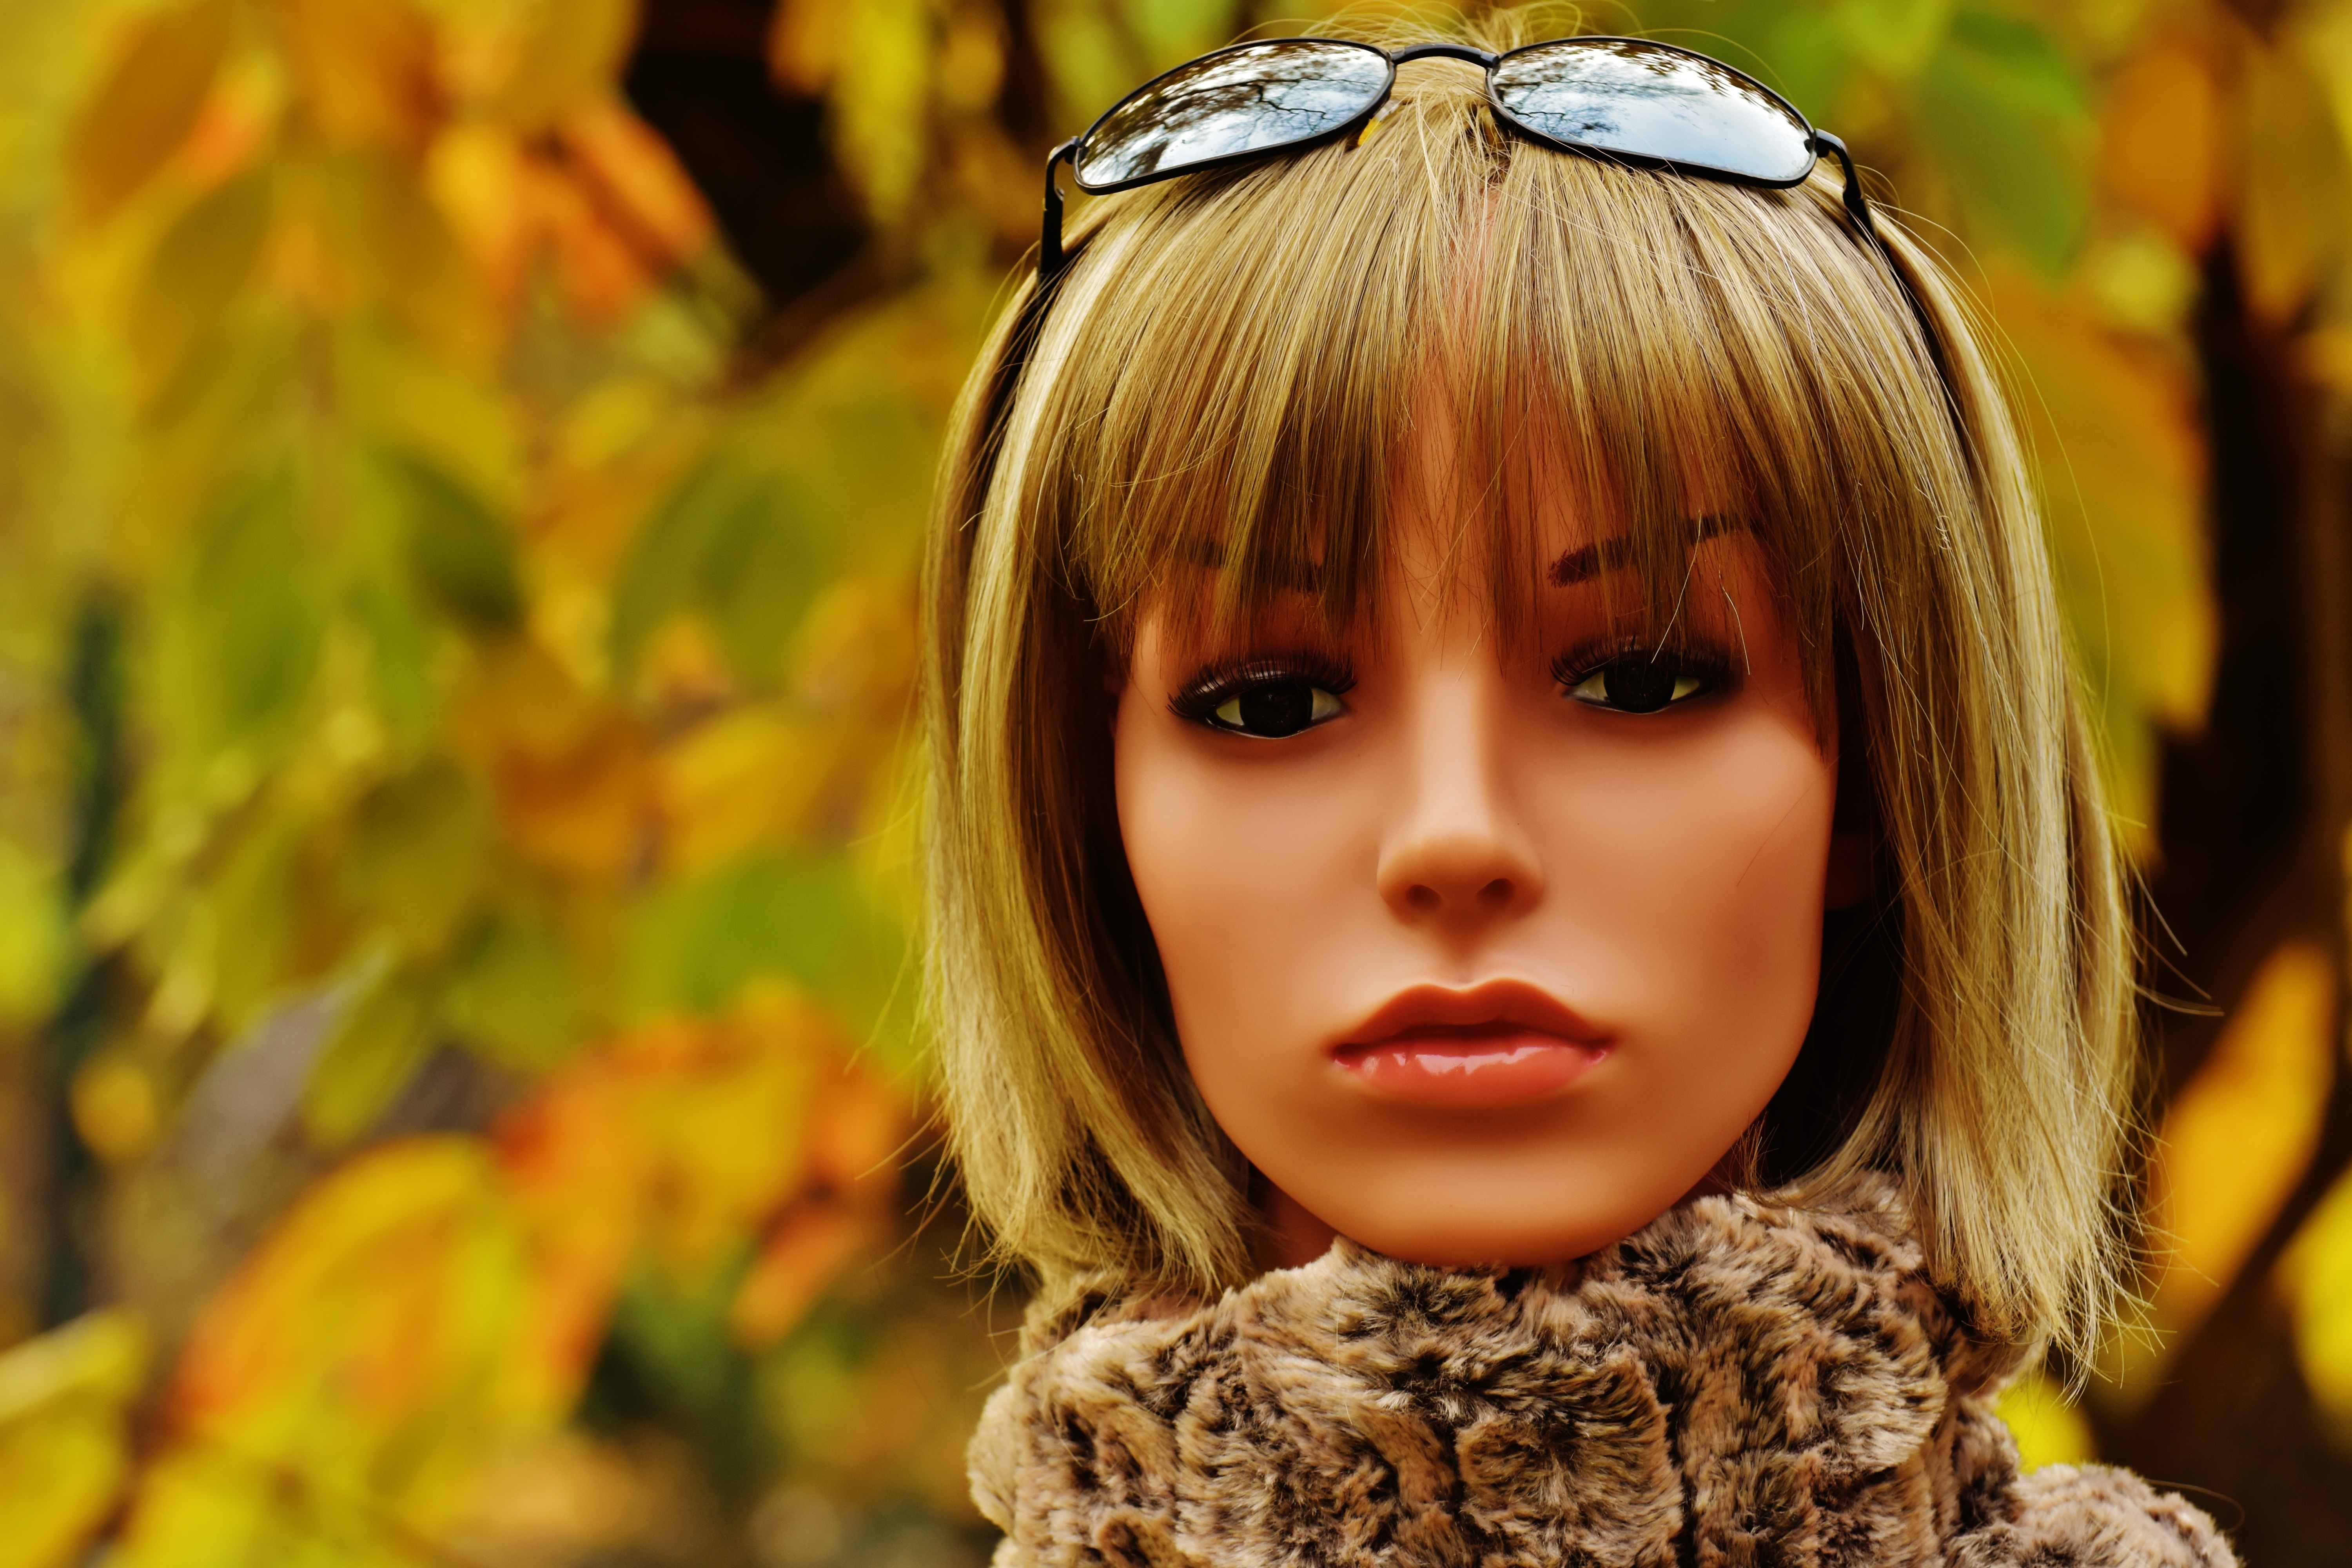
girl, woman, photography, flower, female, portrait, model, young, autumn, romantic, child, fashion, clothing, toy, close up, mannequin, face, doll, eyes, shooting, dress, figure, sunglasses, eye, head, skin, beauty, pretty, dreamy, sweetness, display dummy, femininity, female model, melted, attractive, wig head, dekokopf, young woman, chic